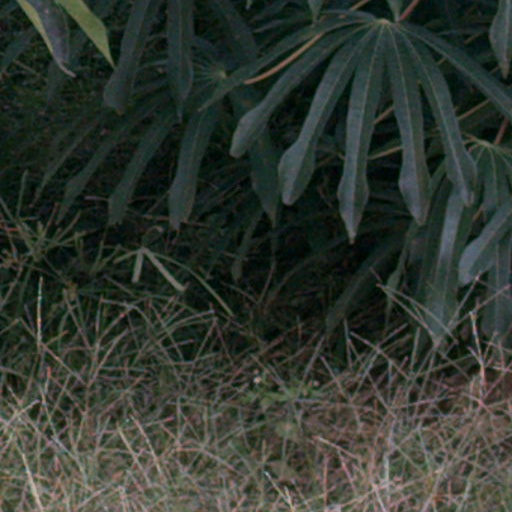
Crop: cassava